NXT The Great American Bash (2022)

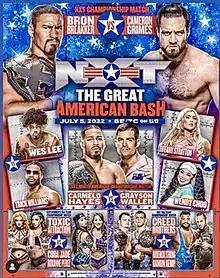
Promotional poster featuring various NXT wrestlers

The 2022 NXT The Great American Bash was the 10th Great American Bash professional wrestling event produced by WWE, and 24th Great American Bash event overall. It was held exclusively for wrestlers from the promotion's NXT brand division. The event aired as a special episode of WWE's weekly television series "NXT", broadcast on the USA Network. It took place on July 5, 2022, at the WWE Performance Center in Orlando, Florida. This was the third and final Great American Bash to air as an annual television special of "NXT", as in 2023, it became a livestreaming event for the brand.